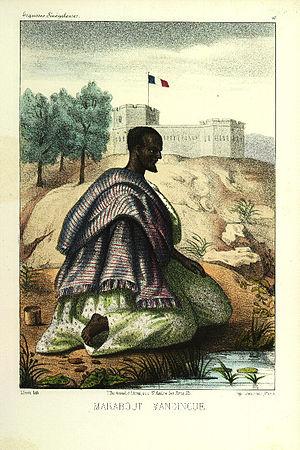
Lampsar est une localité du nord-ouest du Sénégal, située dans l'ancien royaume du Waalo, dans la basse vallée du fleuve Sénégal, à 25 kilomètres environ de Saint-Louis.